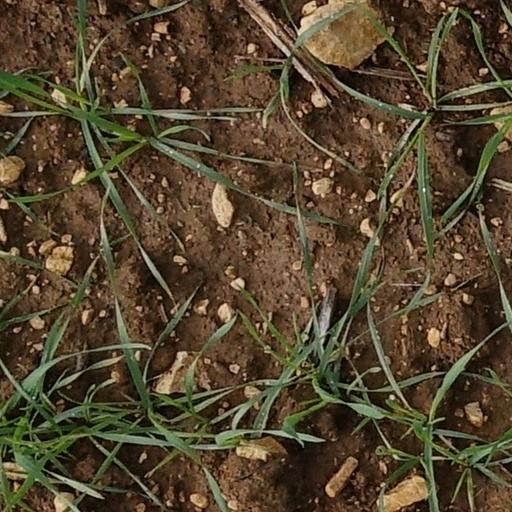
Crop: wheat